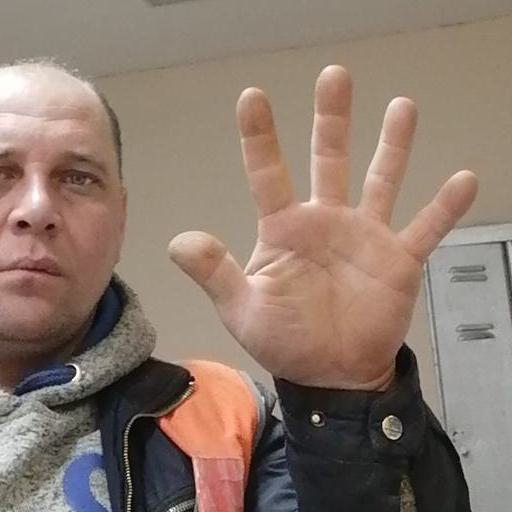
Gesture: palm